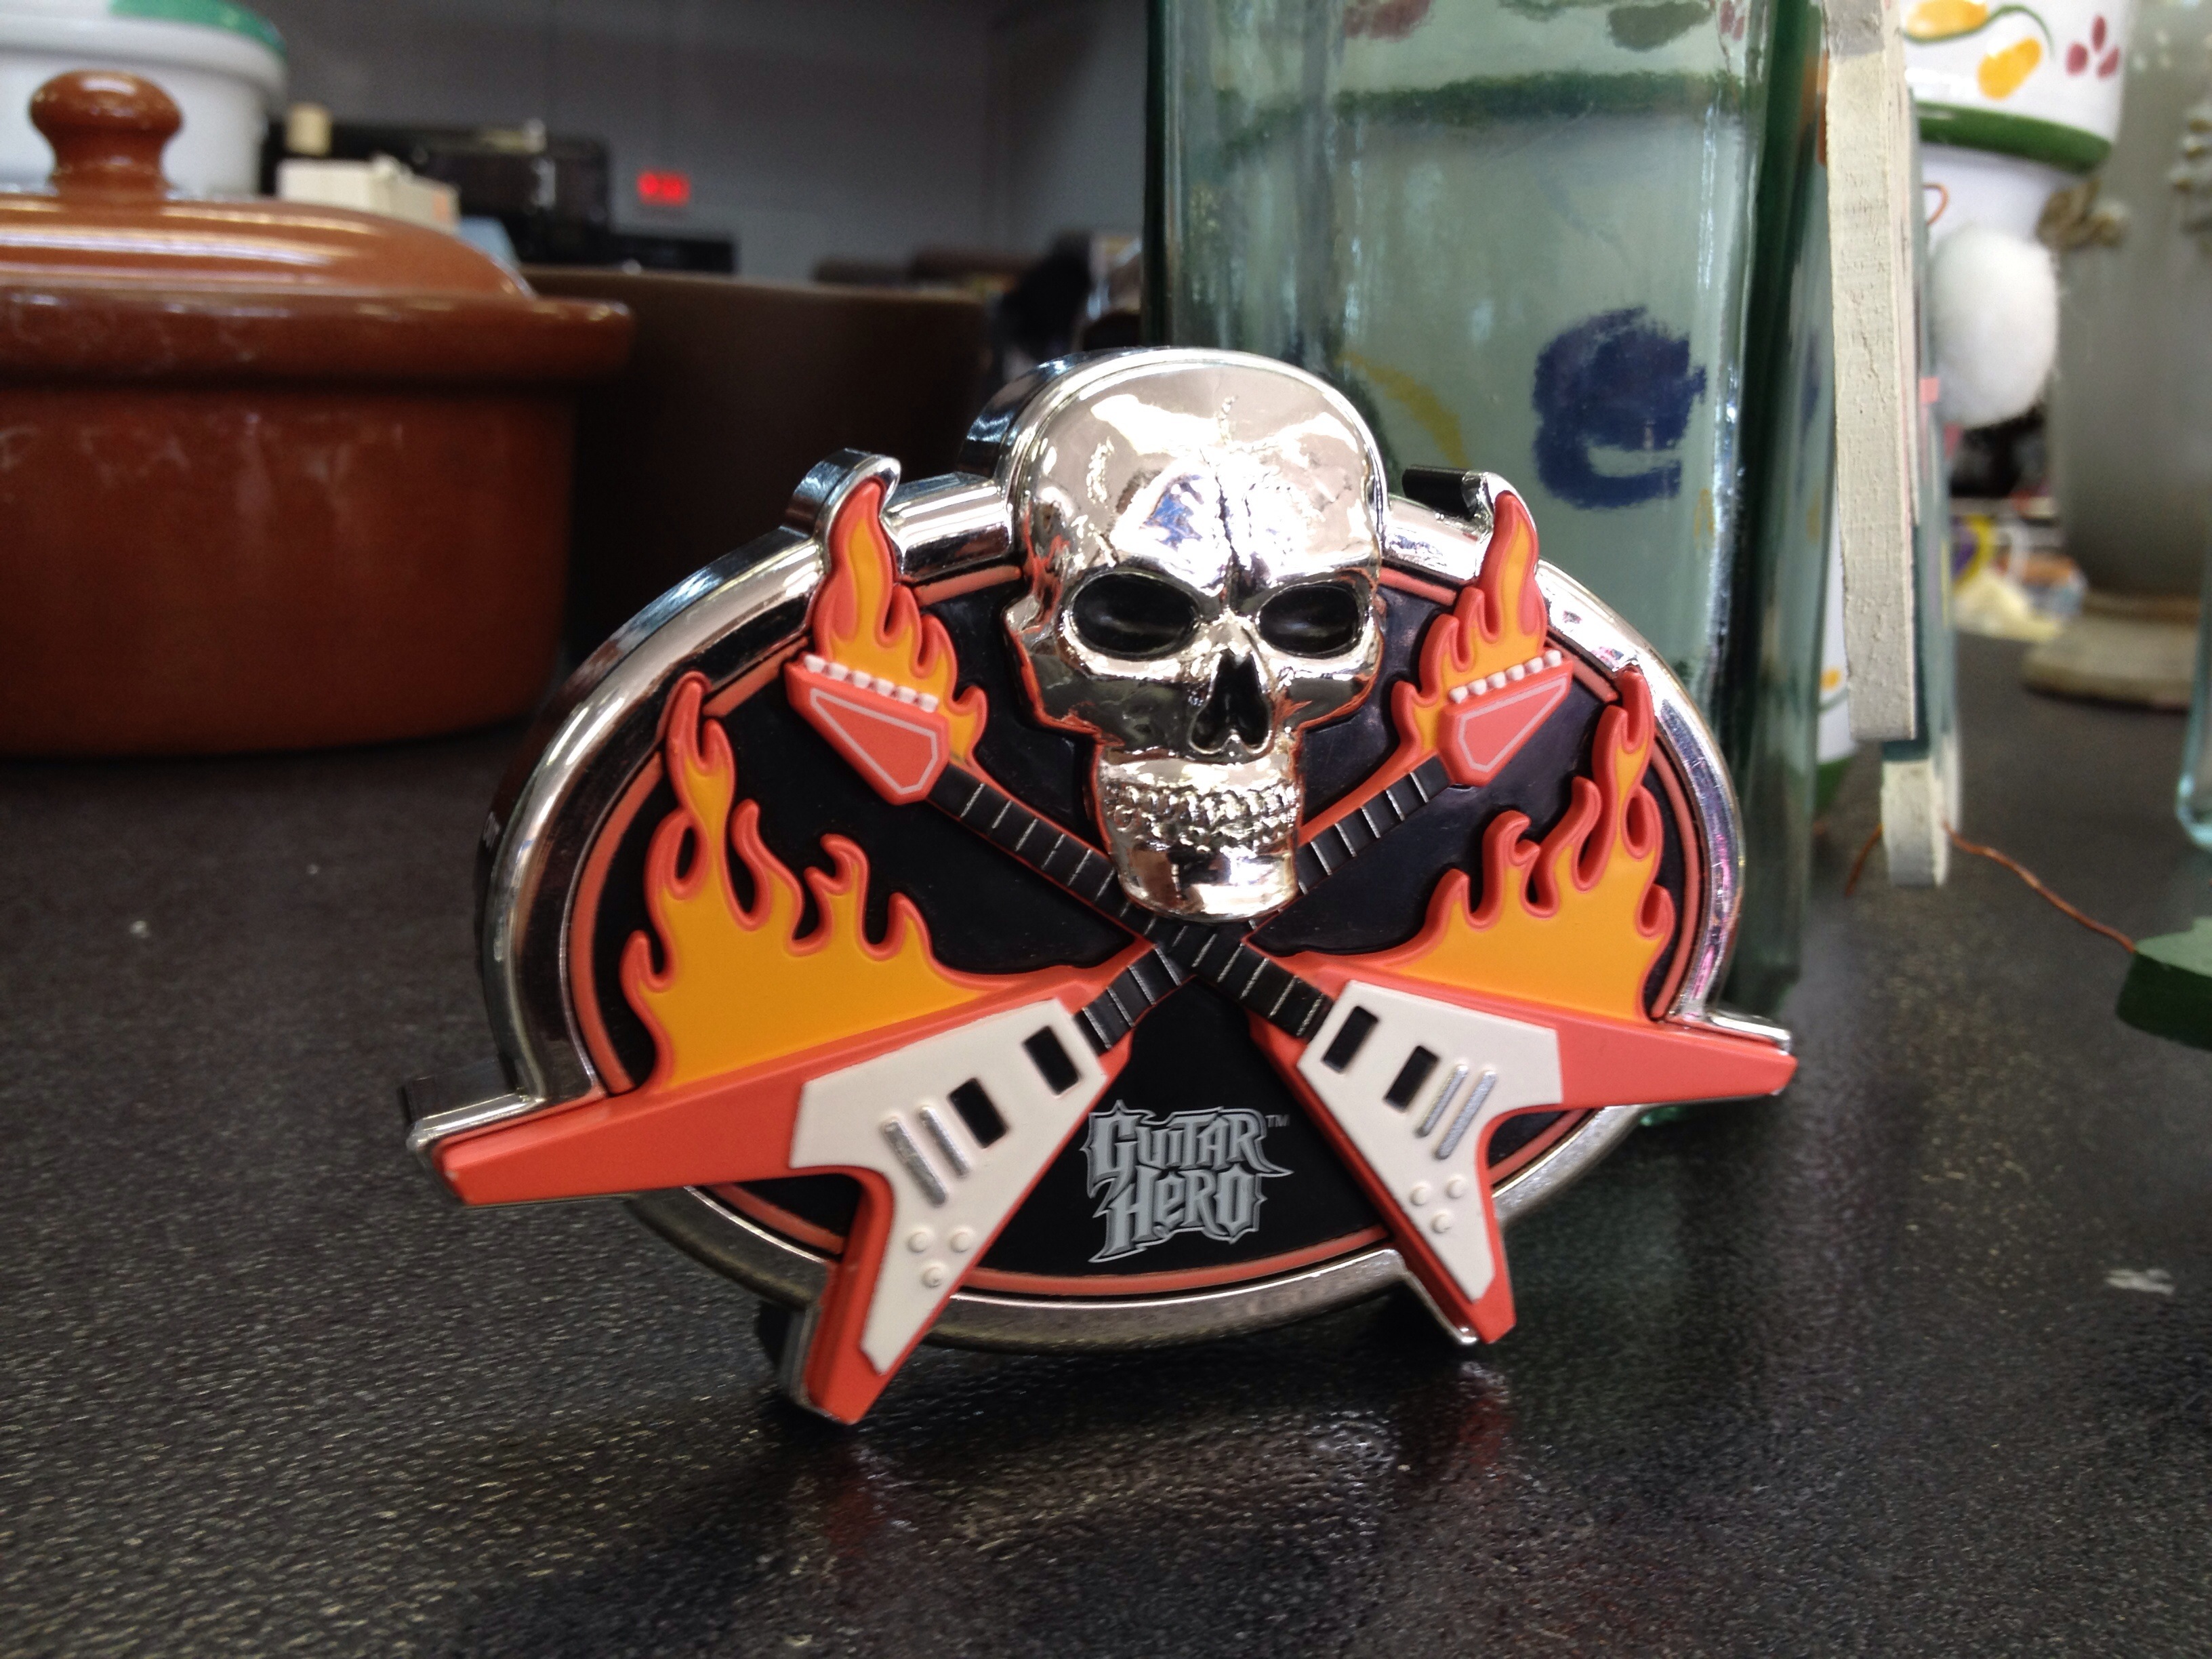
car, vehicle, motorcycle, toy, race track